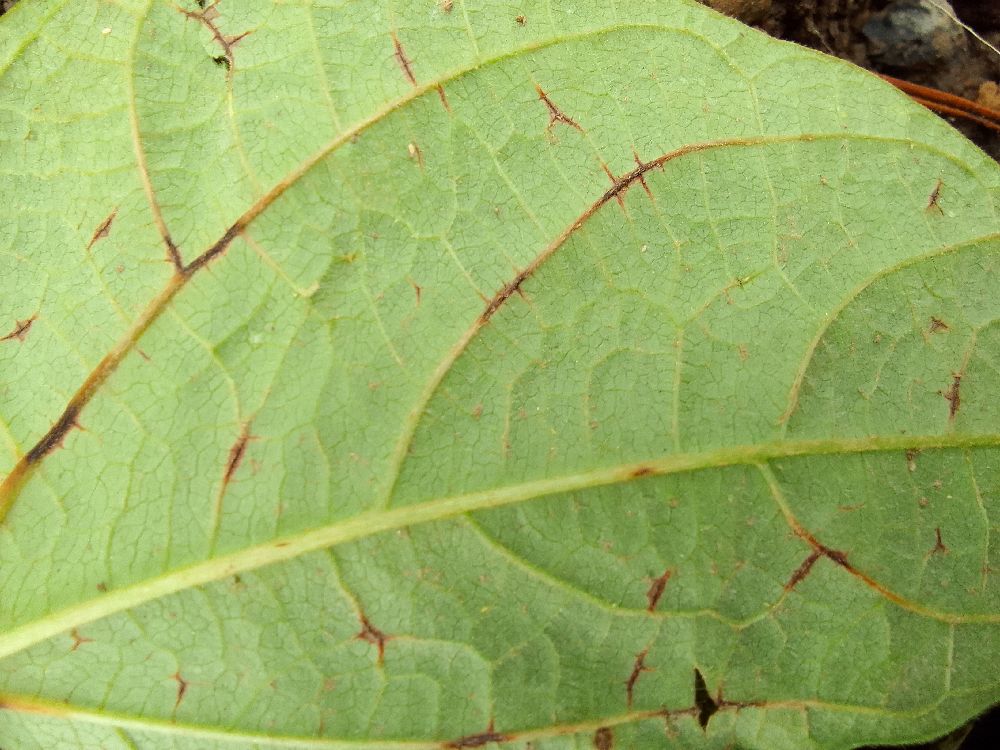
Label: anthracnose